Adarra

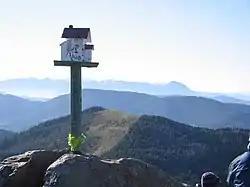
Summit of Adarra with Onddo in the foreground; Aralar and the outline of Txindoki in the distance

A stream is crossed and height is gained slowly out of the forest on to the fields. Overcoming the last south-bound stretch to the summit does not take very long, but it is demanding. Right before the summit heaps of stone in a karst terrain cover the trail.